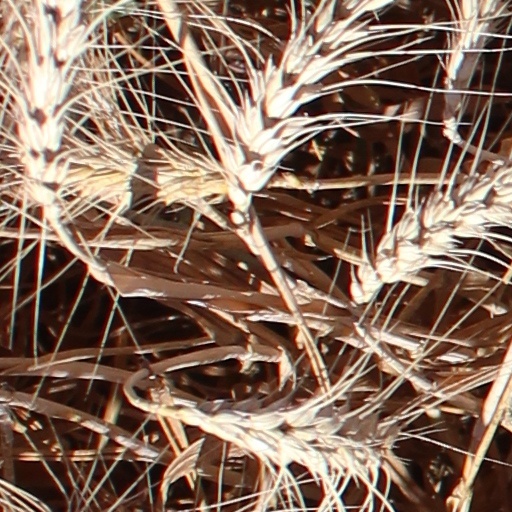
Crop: wheat